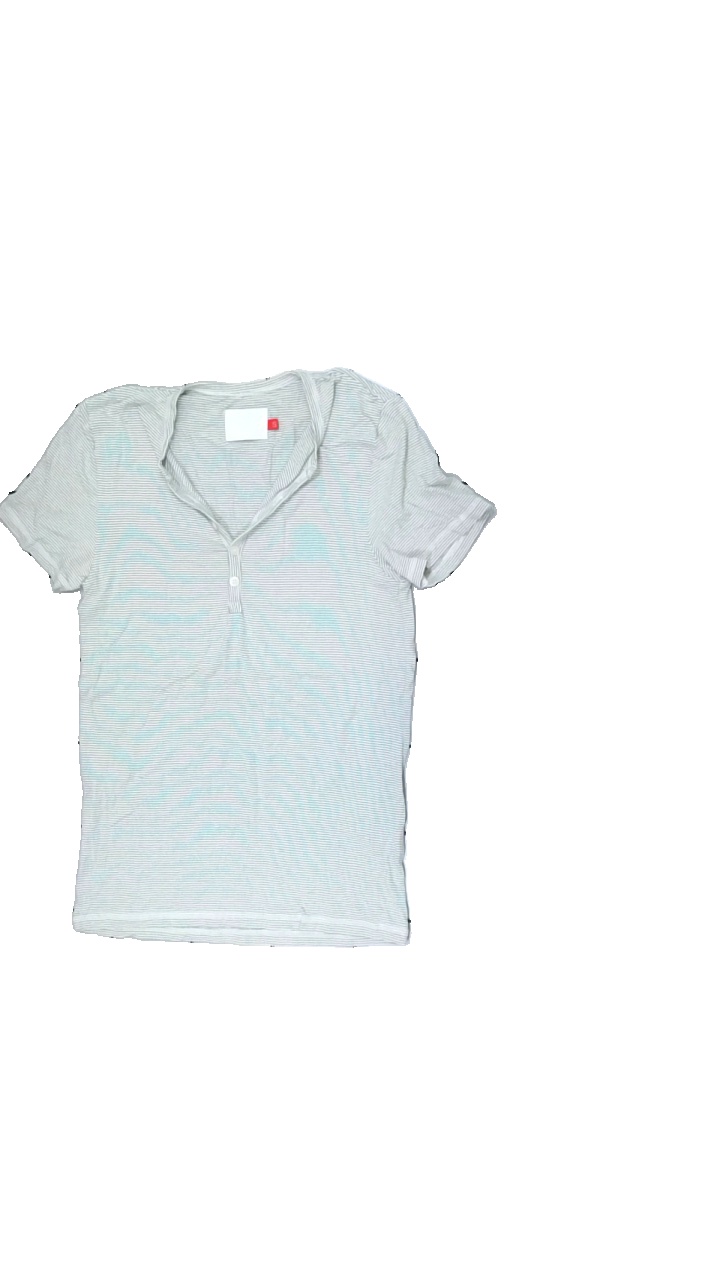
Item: T-shirt (Ladies)
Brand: Topman
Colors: White, Grey
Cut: Regular
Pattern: Striped
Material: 100% viscose
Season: All
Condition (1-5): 3
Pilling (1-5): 4
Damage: no intensity in color, yellowing
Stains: Major
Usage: Recycle
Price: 50-100